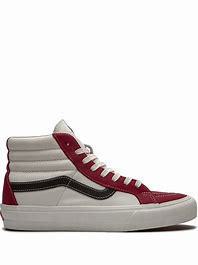
Brand: Vans
Model: SK8 Hi Reissue